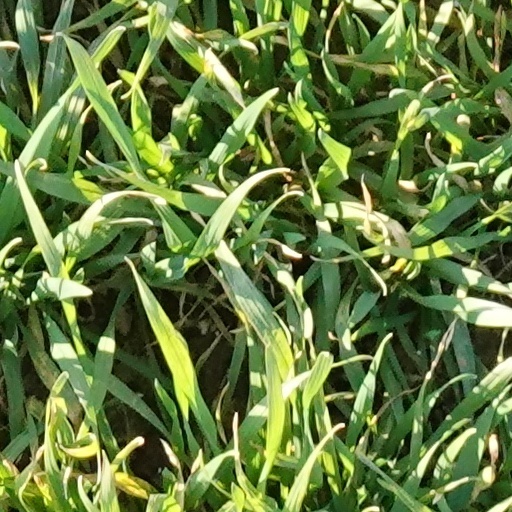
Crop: wheat